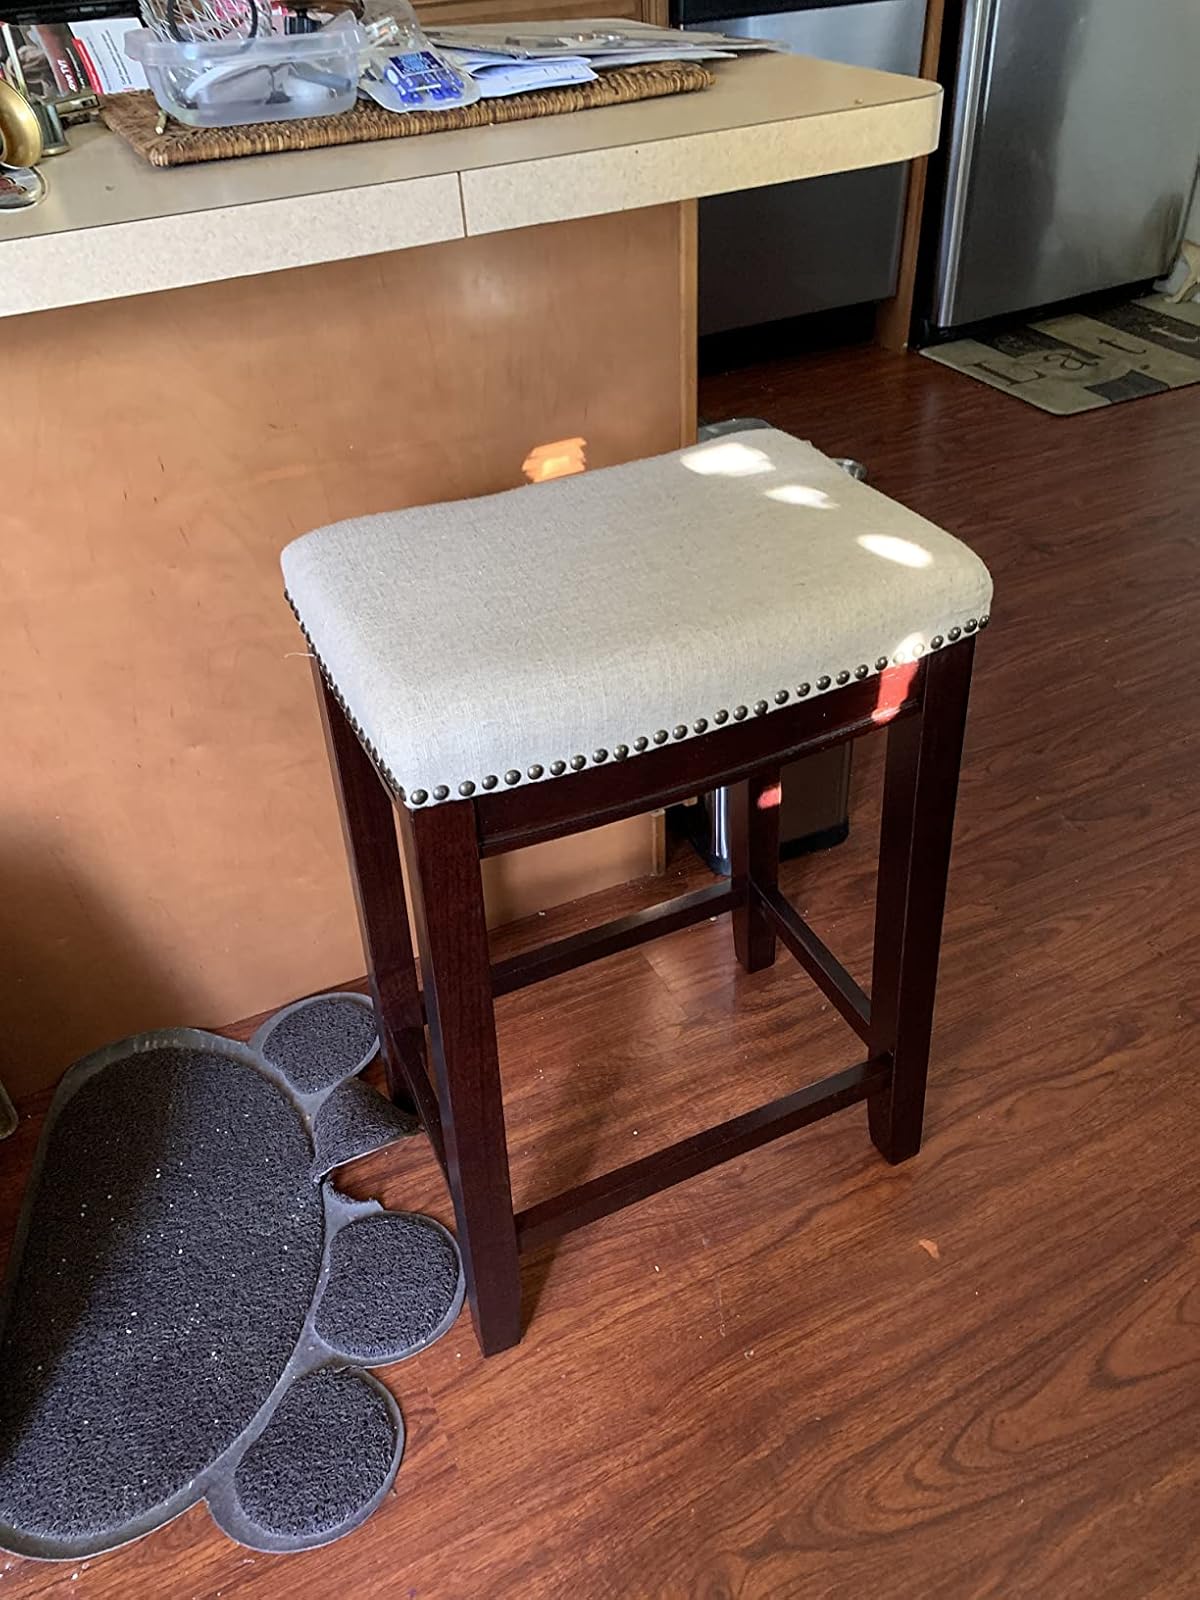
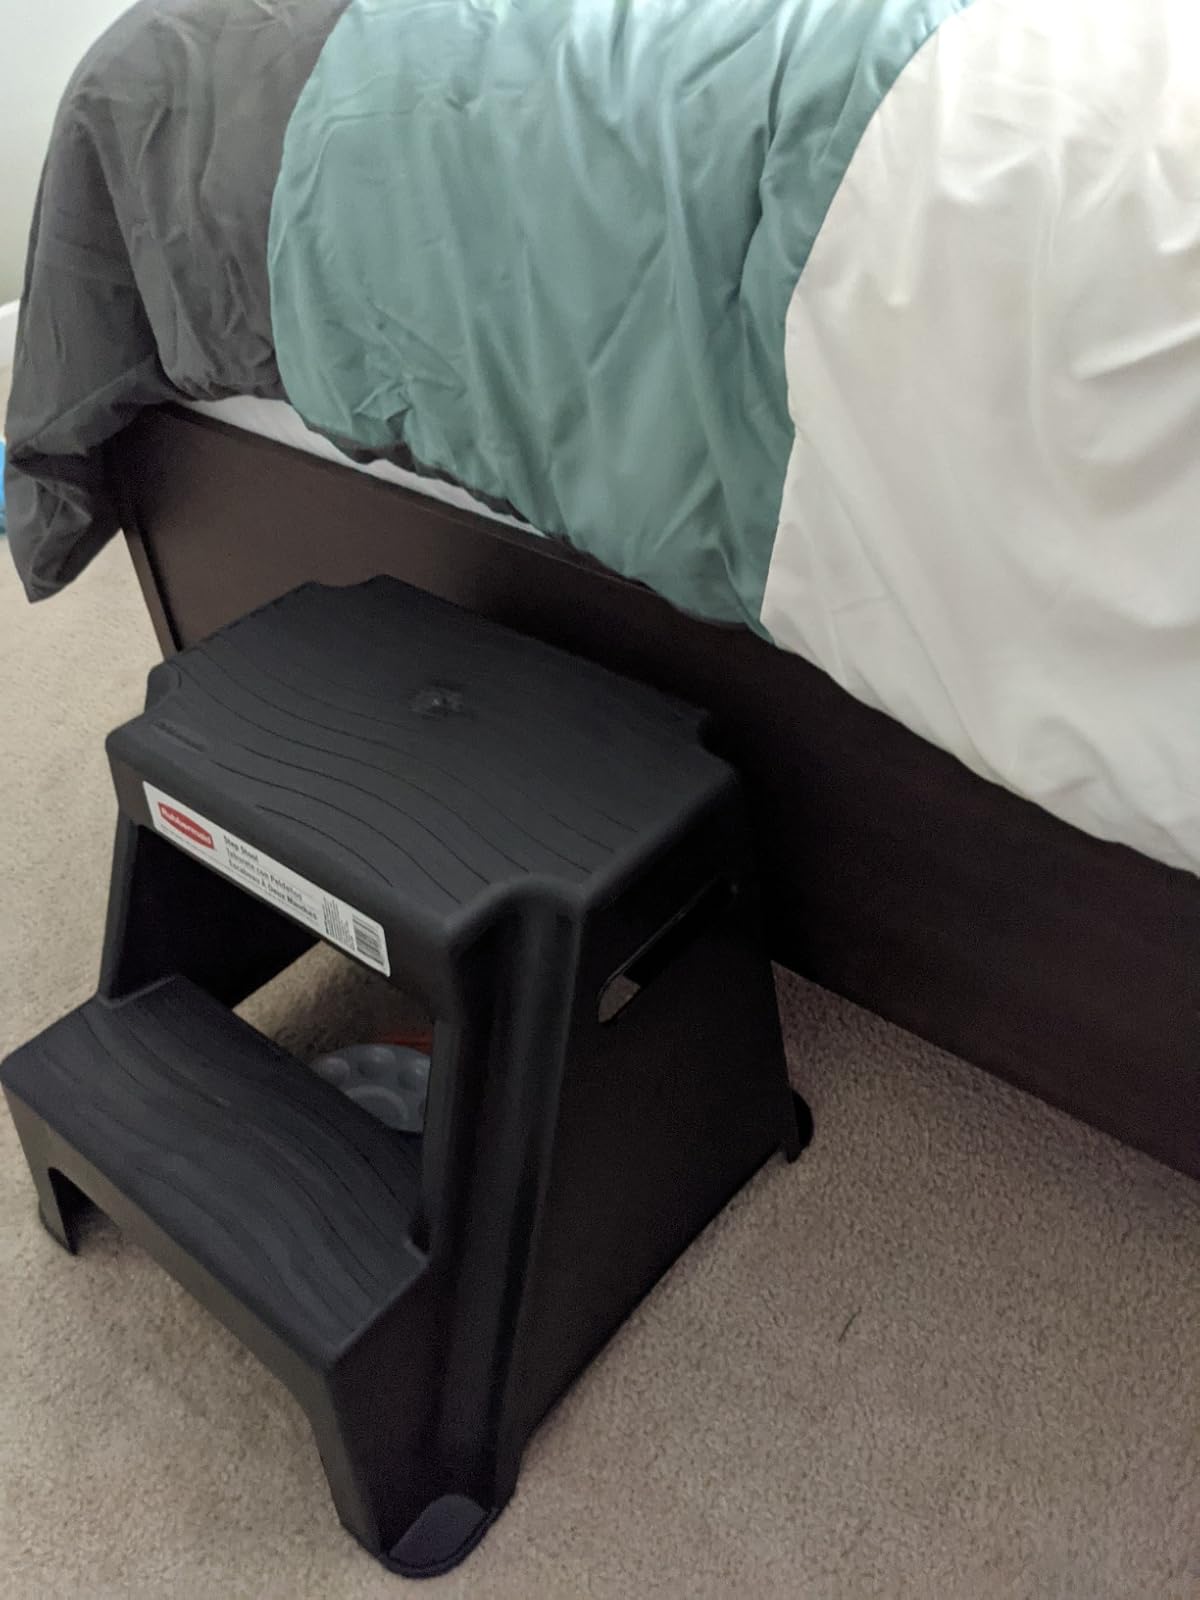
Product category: stool
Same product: no